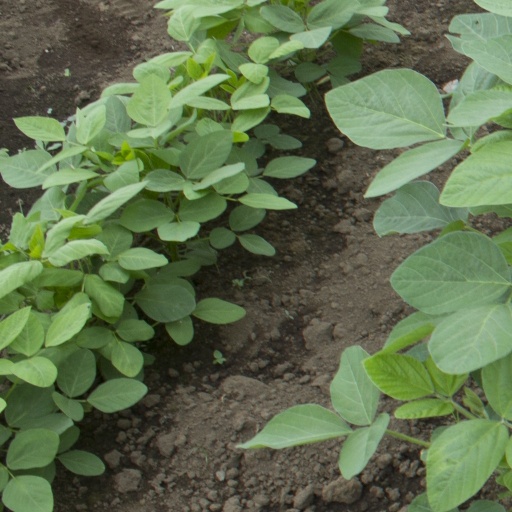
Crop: soybean